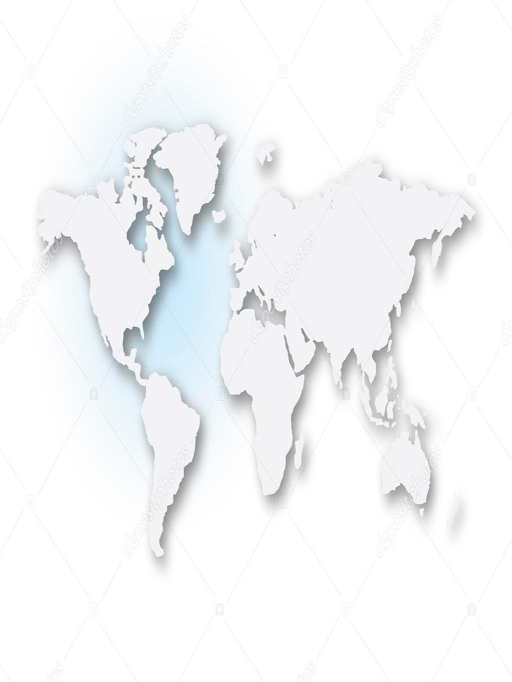
illustrated map of the world with all continents -- stock vector #